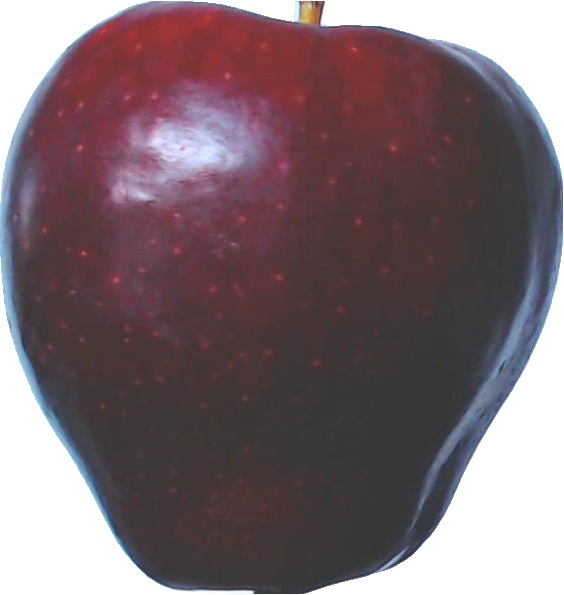
Label: apple_red_delicios_1